Noel Field

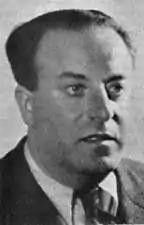
Ignatz Reiss, Field's ultimate superior in the GRU during the 1930s

Noel Field began his career at the State Department in the late 1920s. In the 1930s, he was an antifascist and sympathised with Soviet peace initiatives, as did many Western progressives at the time. In 1933 (1934 per Hede Massing's later testimony), Field met the German anti-Nazis Paul and Hede Massing, who had come to the U.S. from Moscow to build a network of Soviet agents among influential left-wing circles. Marguerite Young recommended Field to Massing.